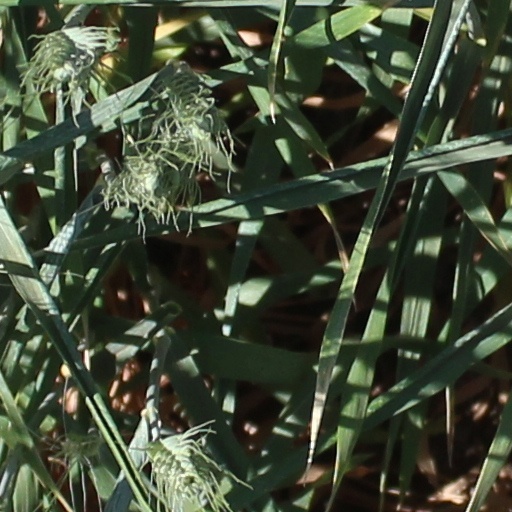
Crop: wheat